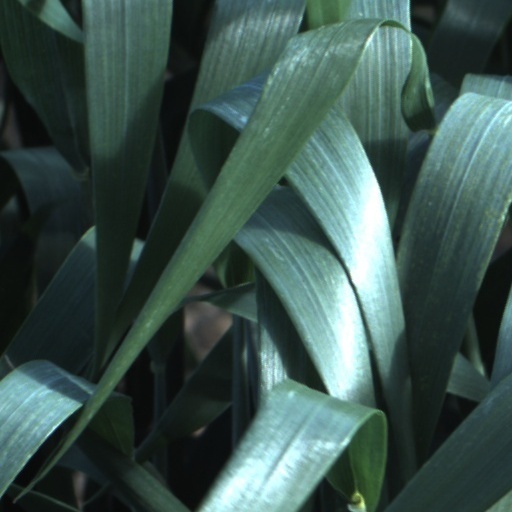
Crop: wheat